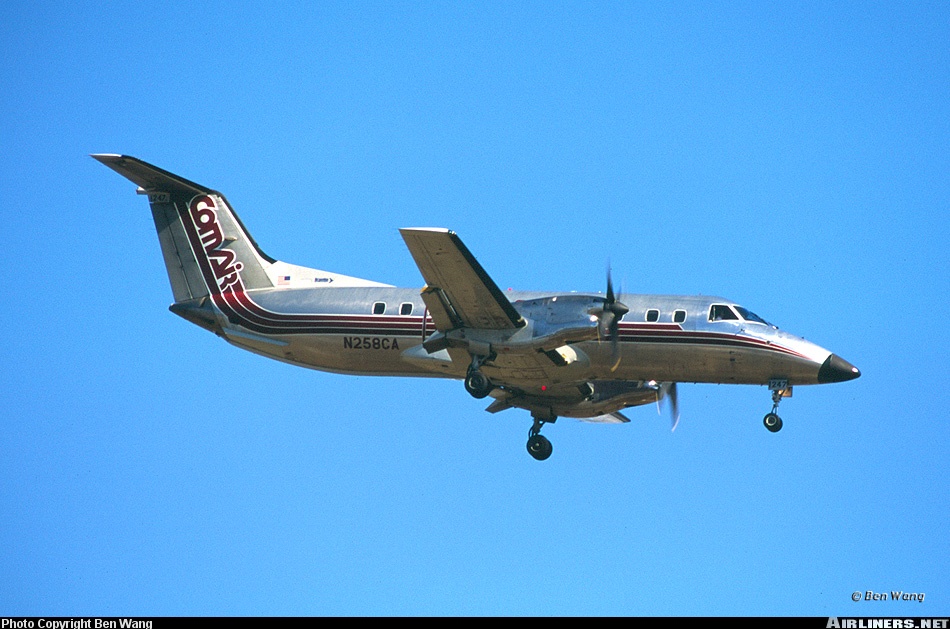
Vehicle type: Planes